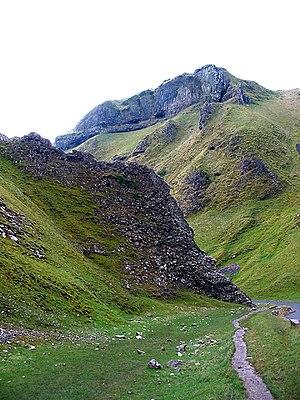
Orgueil et Préjugés est un roman de la femme de lettres anglaise Jane Austen paru en 1813. Il est considéré comme l'une de ses œuvres les plus significatives et est aussi la plus connue du grand public.